The Delinquent Season

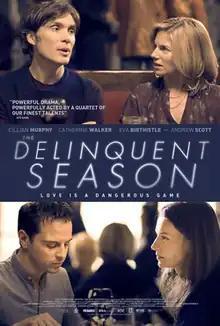
Theatrical release poster

The Delinquent Season is a 2018 Irish romantic drama film written and directed by Mark O'Rowe in his feature film directorial debut. It follows the story of two married couples in suburban Dublin who begin to experience difficulties in their respective relationships. The film was released theatrically in Ireland on 27 April 2018 by Element Pictures.